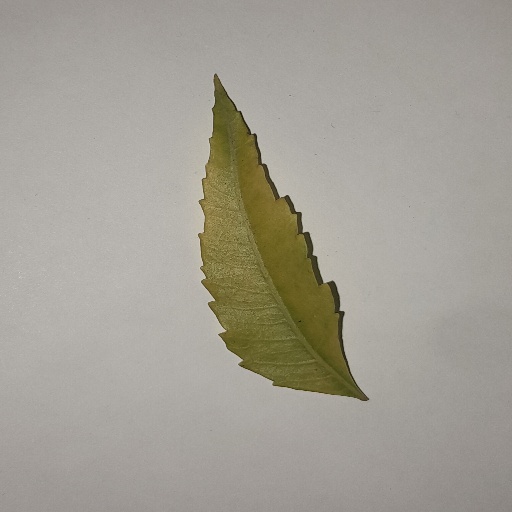
Species: Neem
Leaf condition: Yellow Leaf